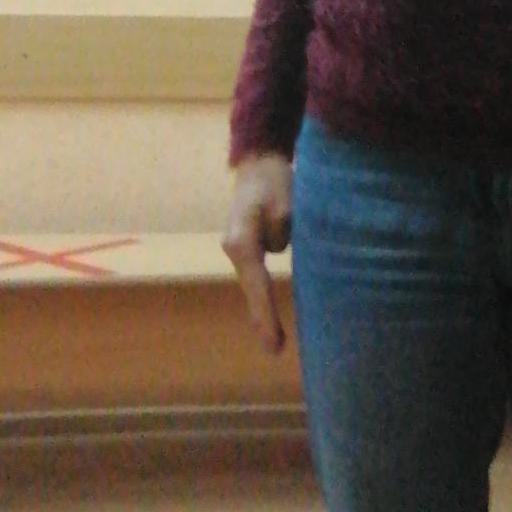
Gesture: no_gesture